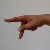
The image shows a hand gesture representing the letter 'P' in Indian Sign Language.